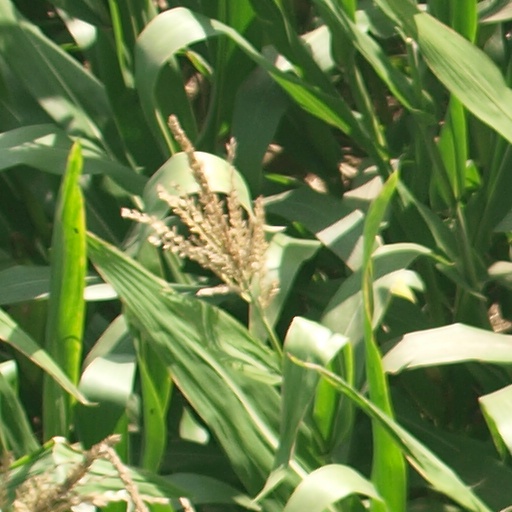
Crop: maize; corn